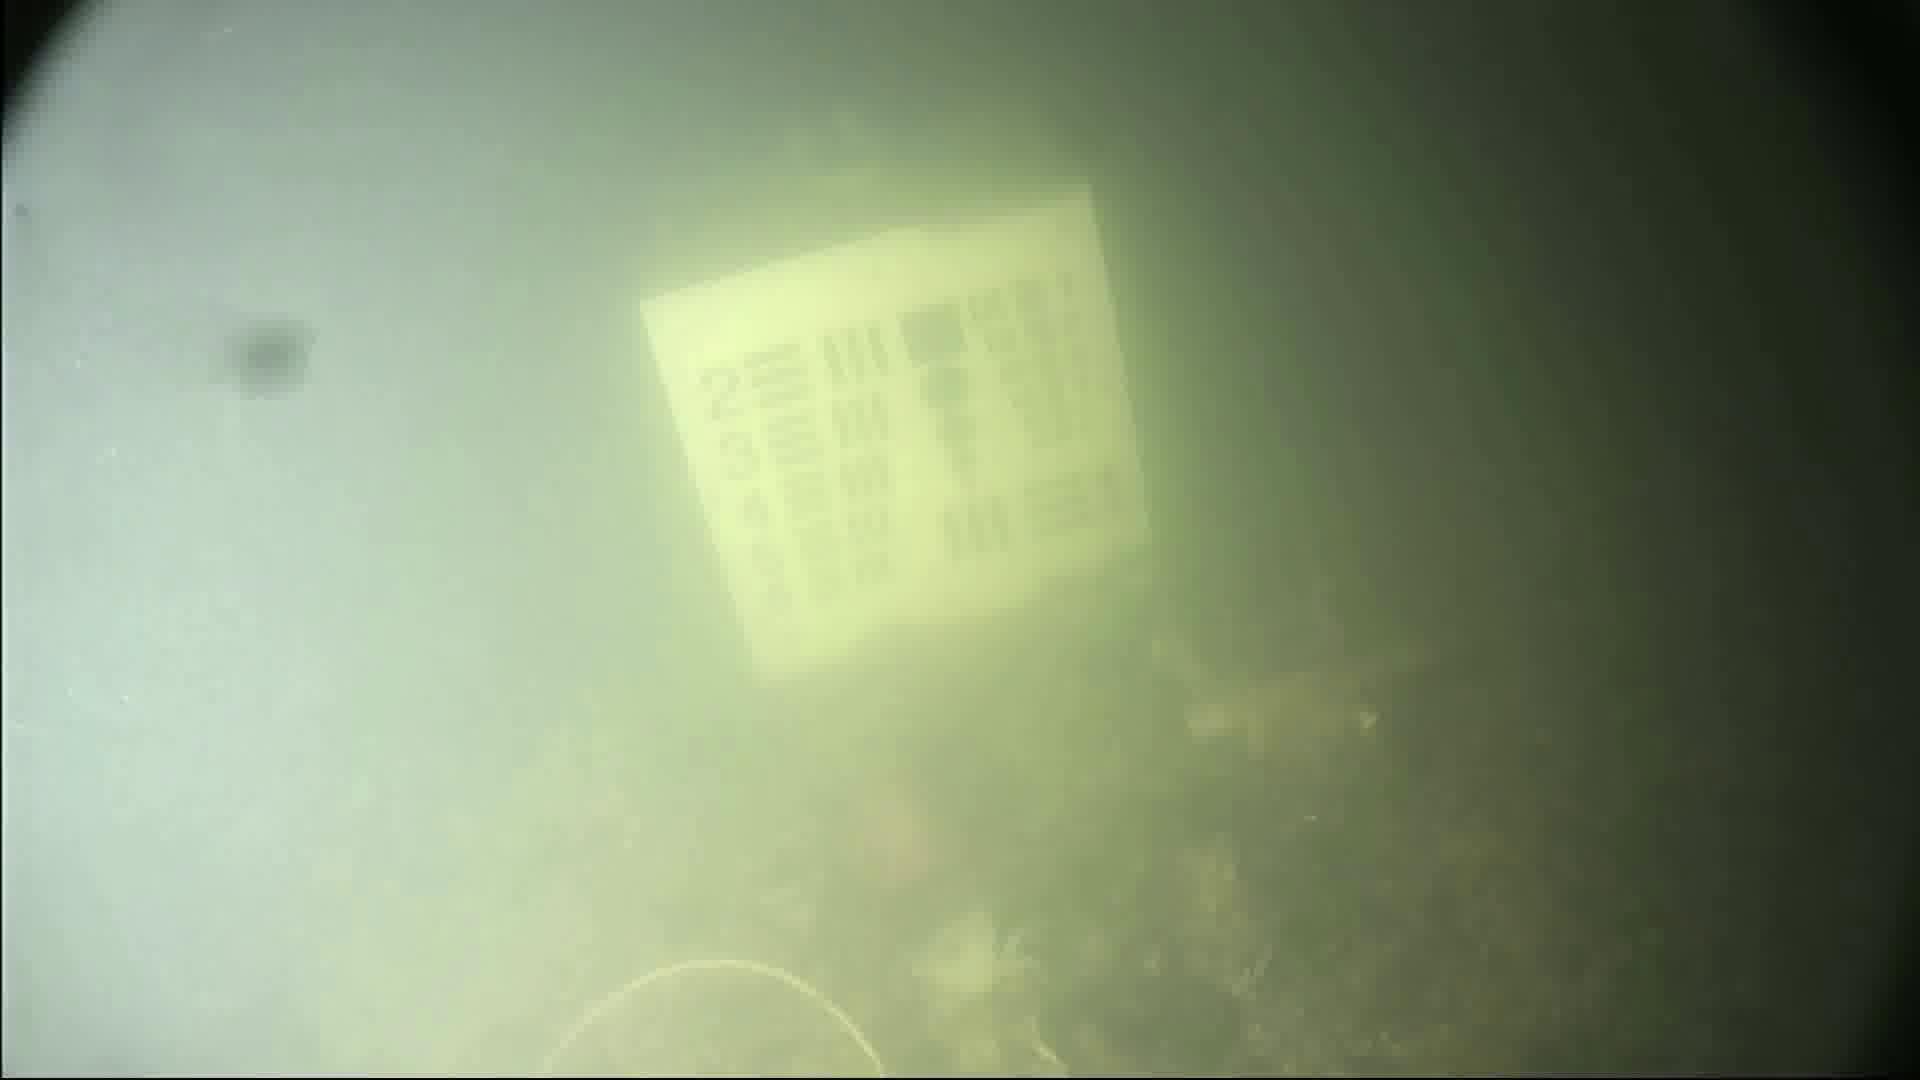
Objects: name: crab
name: fish